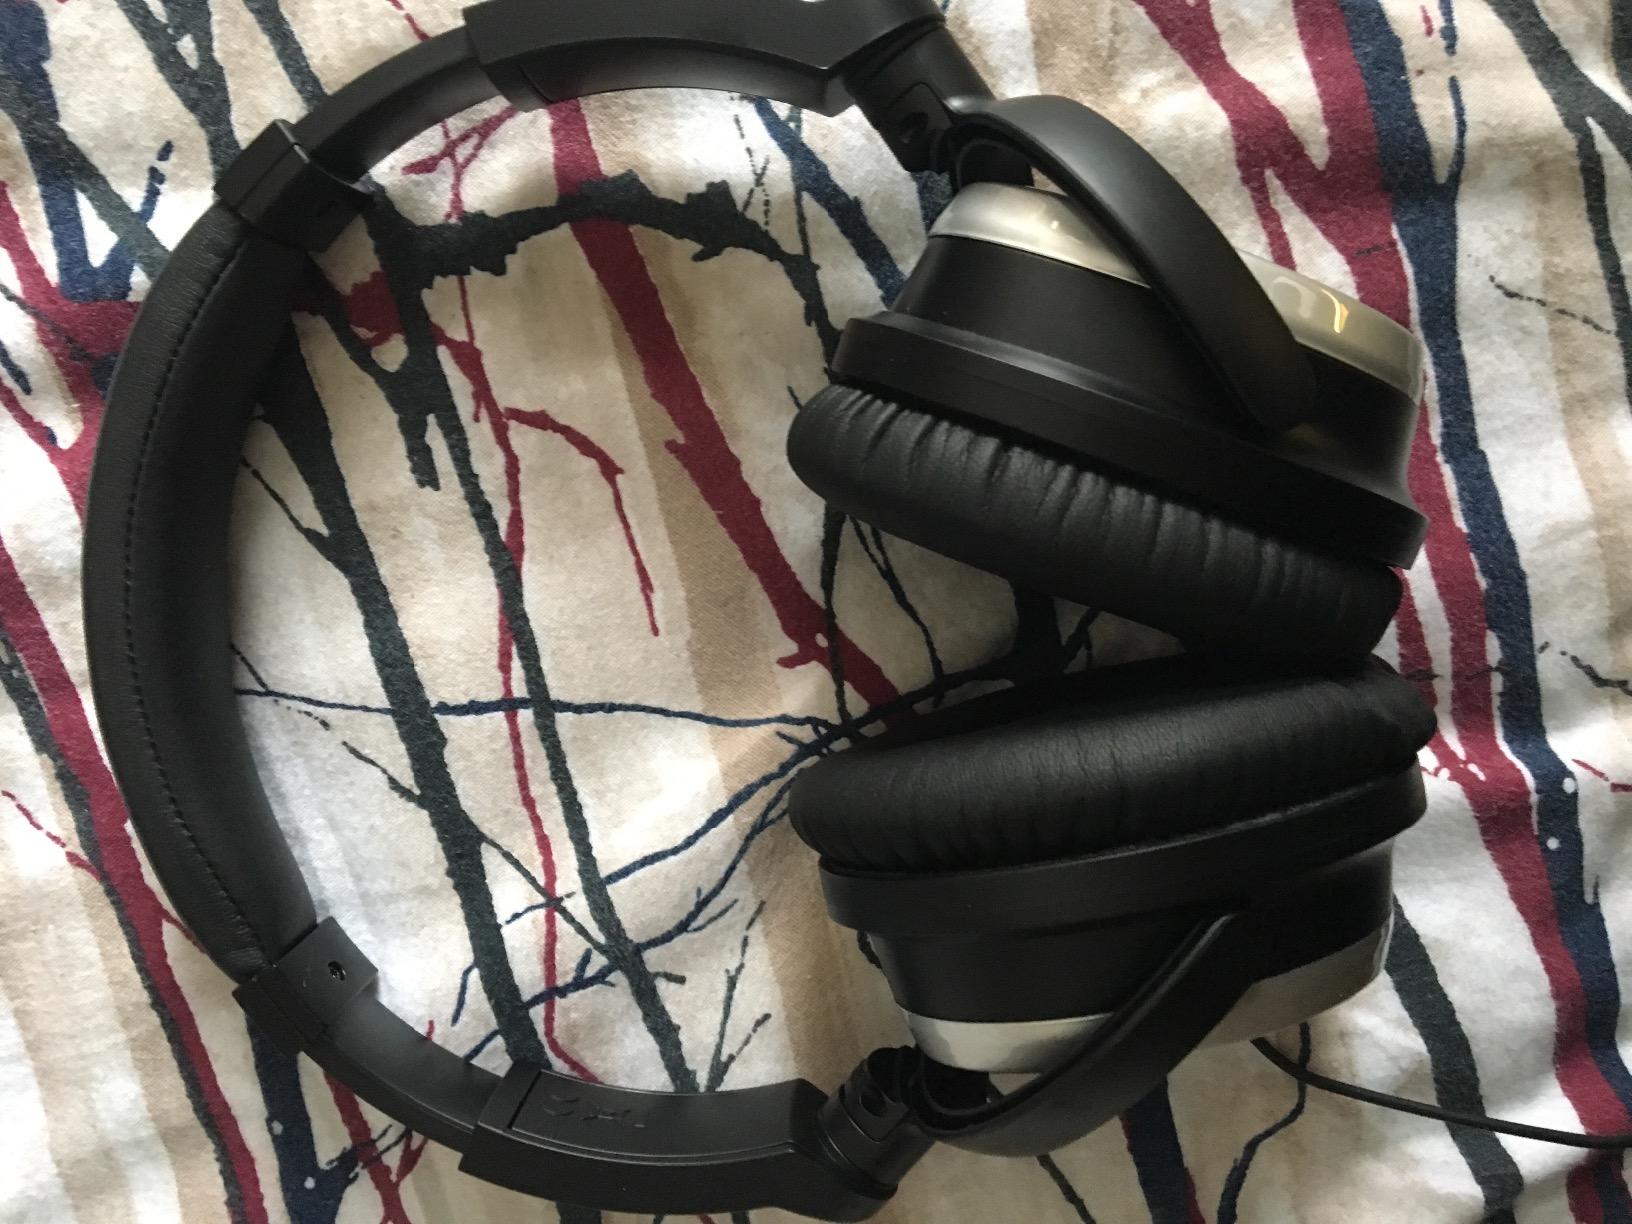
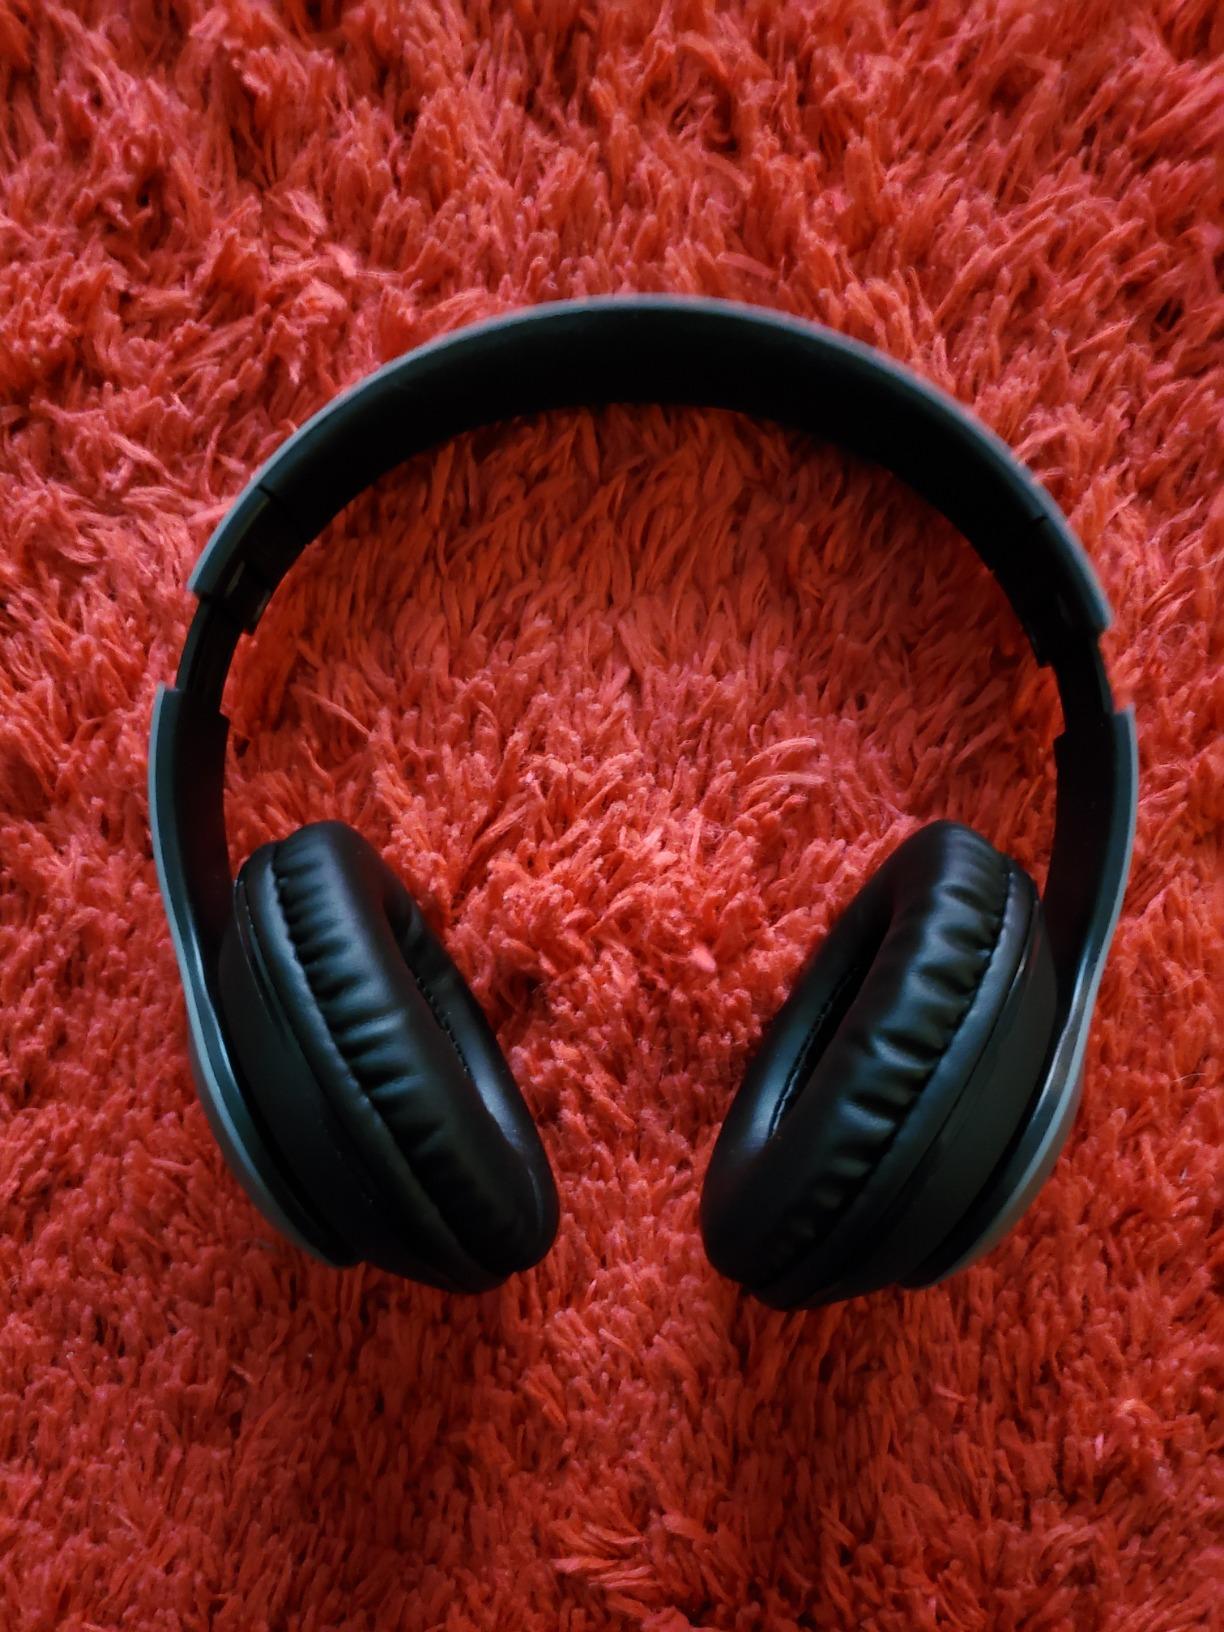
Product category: headphones
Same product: no